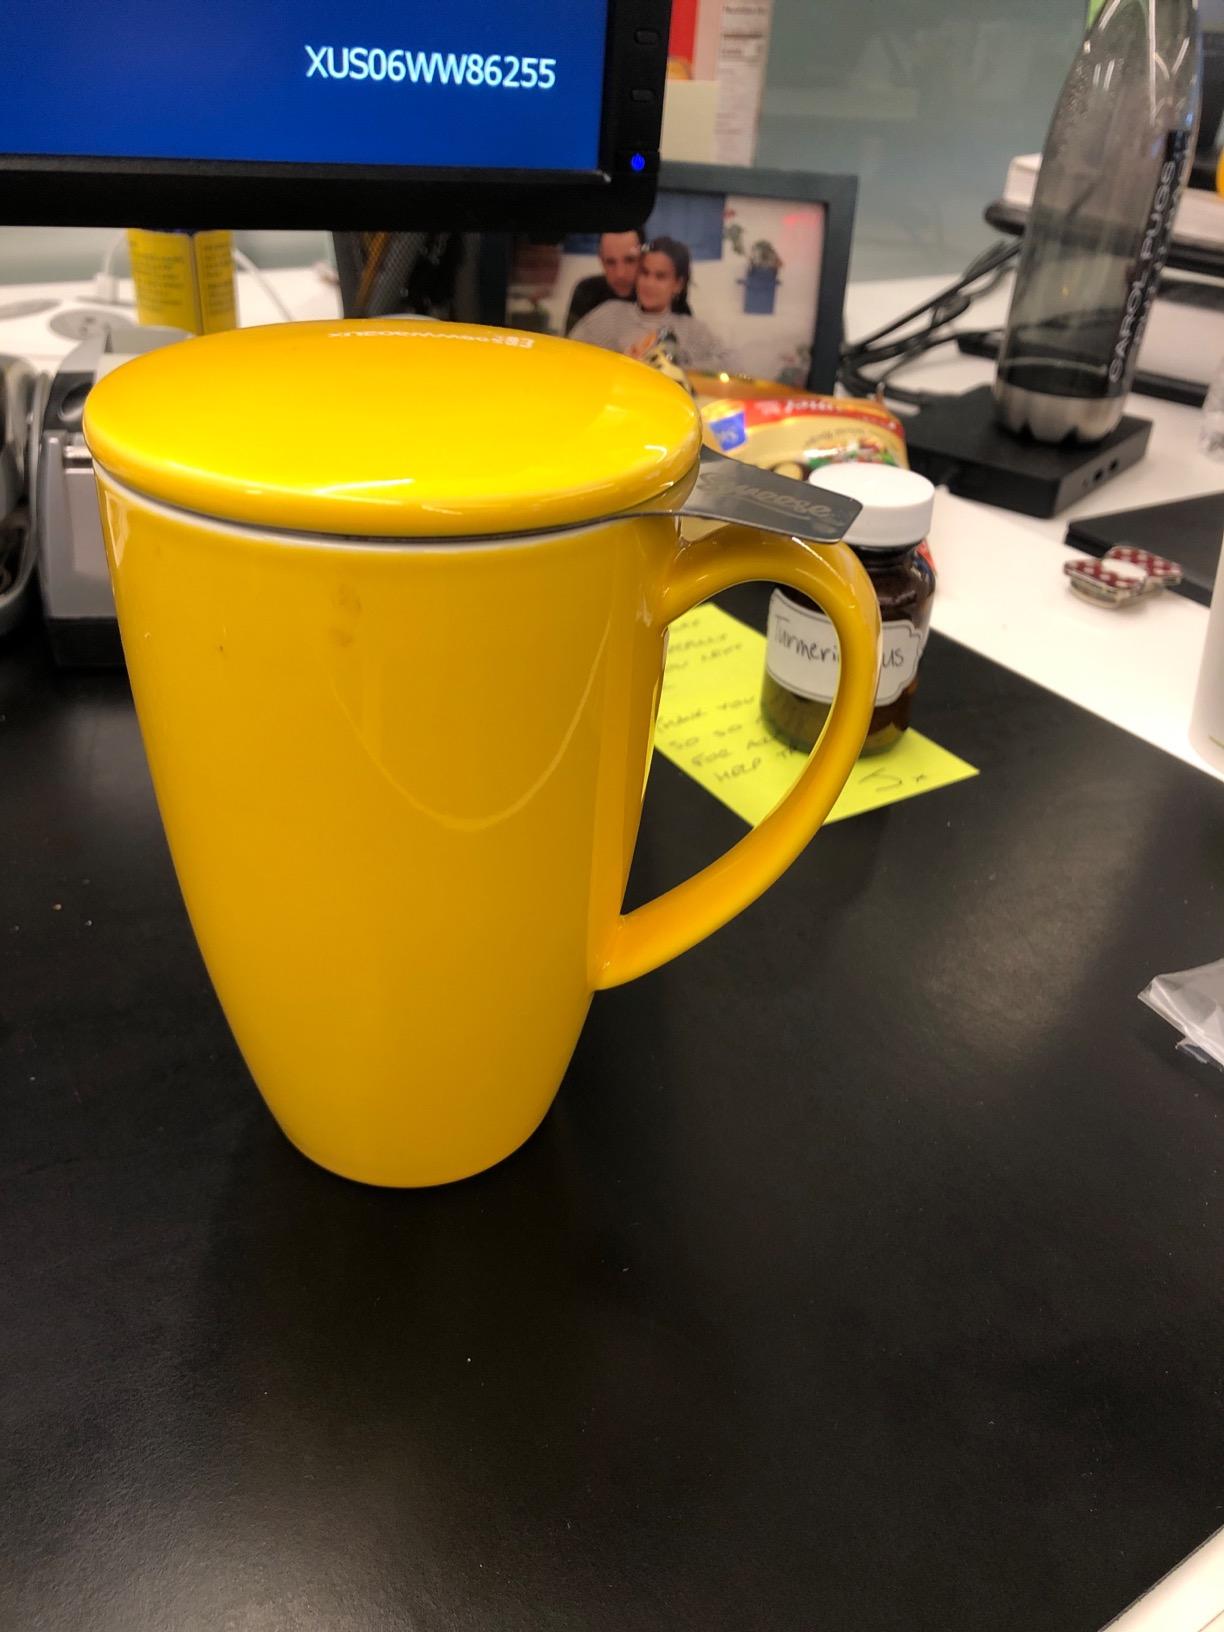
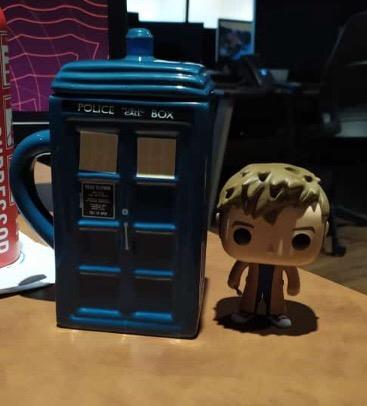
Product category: items_mug
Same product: no